Spectre (2015 film)

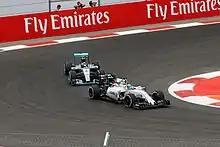
The Williams FW37 of Felipe Massa (front) carrying the 007 logo on its wing mirrors at the 2015 Mexican Grand Prix

The planned scenes required the city square to be closed for filming a sequence involving a fight aboard a Messerschmitt-Bölkow-Blohm Bo 105CBS helicopter flown by stunt pilot Chuck Aaron, which called for modifications to be made to several buildings to prevent damage. This particular scene in Mexico required 1,500 extras, 10 giant skeletons and 250,000 paper flowers. Reports in the Mexican media added that the film's second unit would move to Palenque in the state of Chiapas, to film aerial manoeuvres considered too dangerous to shoot in an urban area. These were pasted over a computer-generated square and crowd below the helicopter, with motion capture doubles fighting inside. Mendes and the effects team felt that this approach "would get believable composition and movement" compared to adding a digital helicopter above the Mexico City location. Following filming in Mexico, and during a scheduled break, Craig was flown to New York to undergo minor surgery to fix his knee injury. It was reported that filming was not affected and he had returned to filming at Pinewood Studios as planned on 22 April. Nonetheless, some parts of the Mexico scene were done with stunt doubles, whose faces were digitally replaced with Craig's.